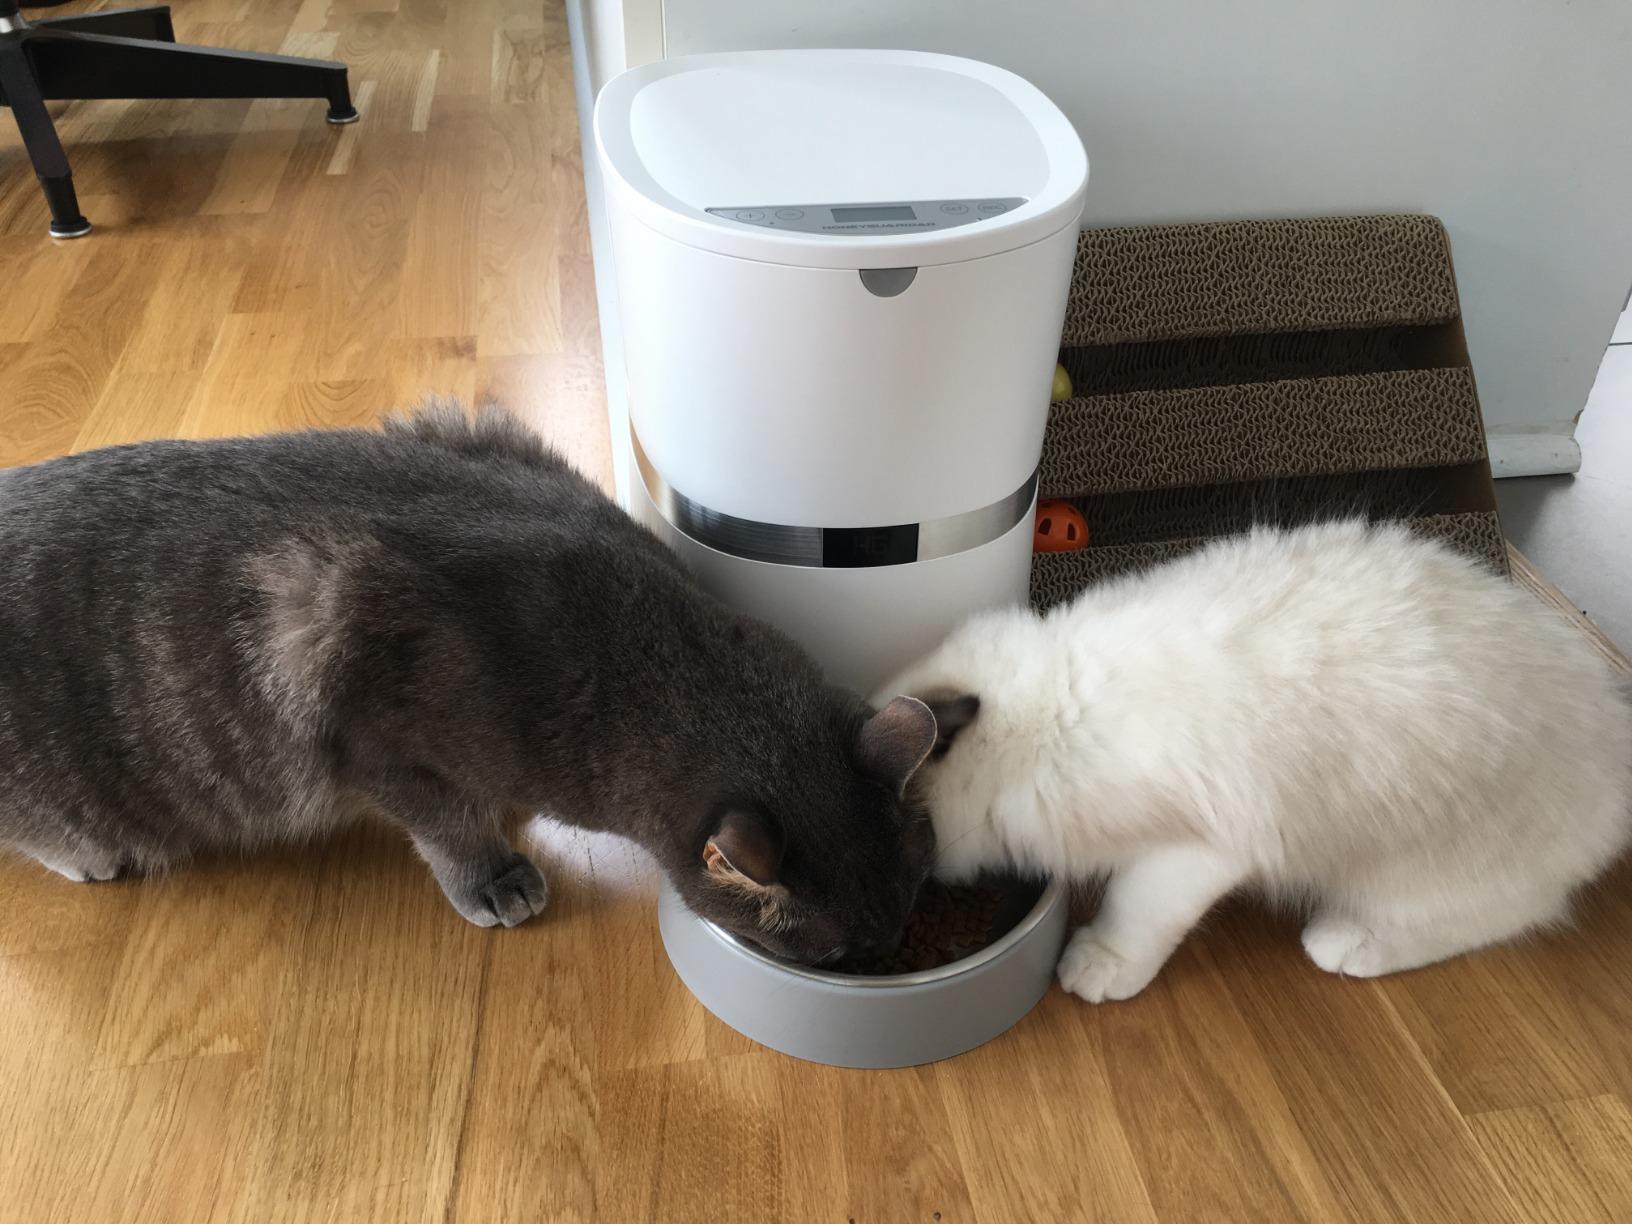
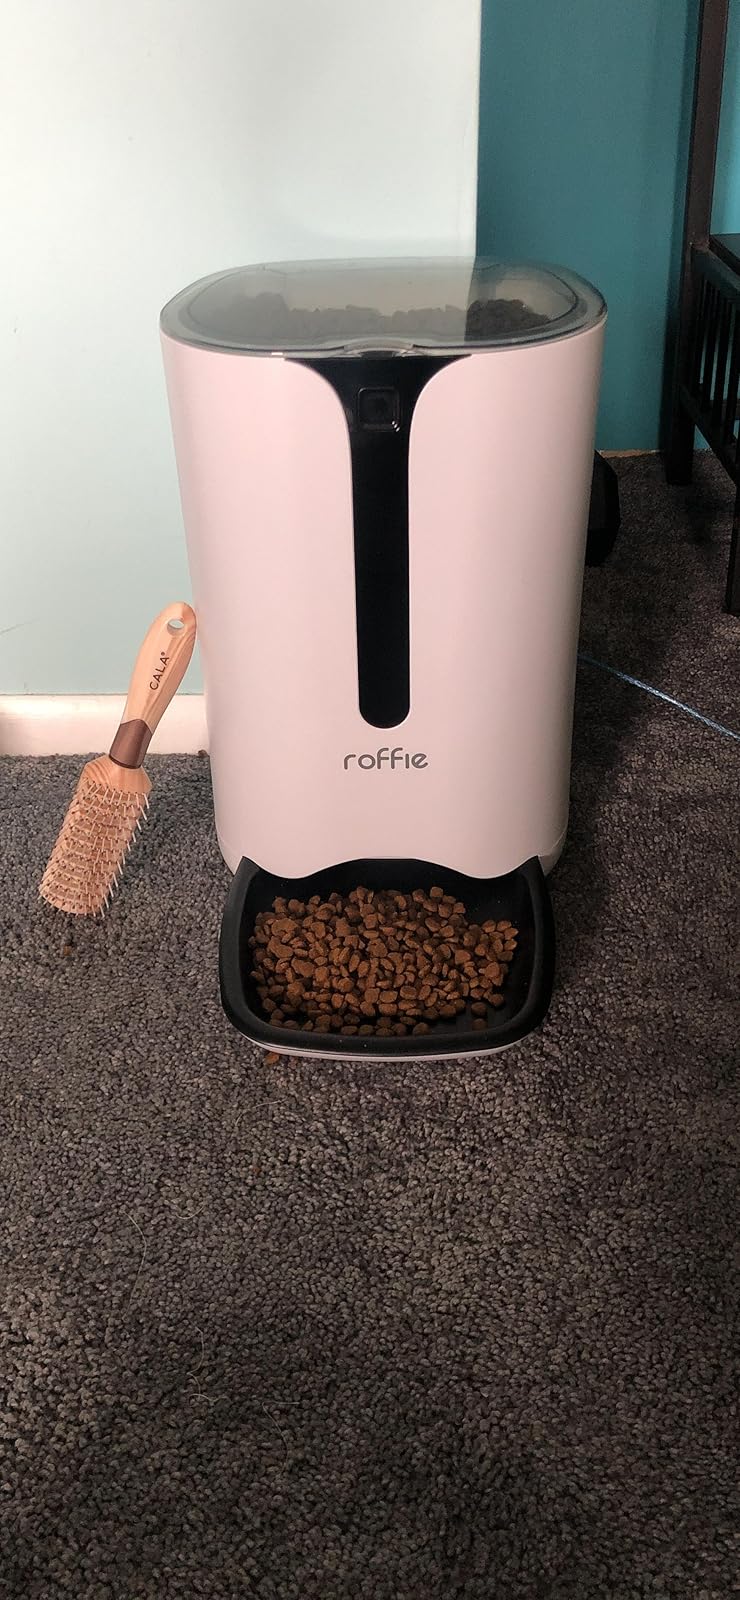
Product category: items_feeder
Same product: no